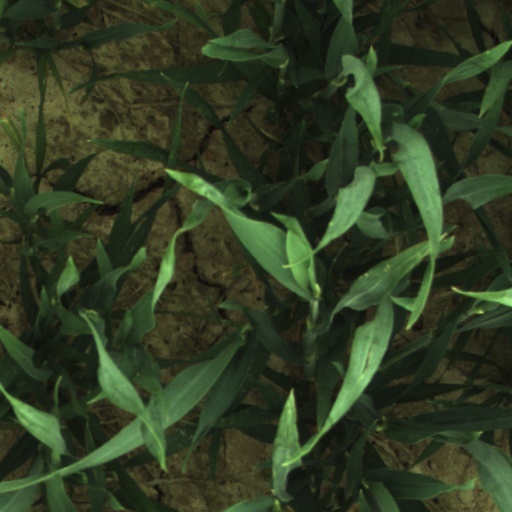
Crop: wheat